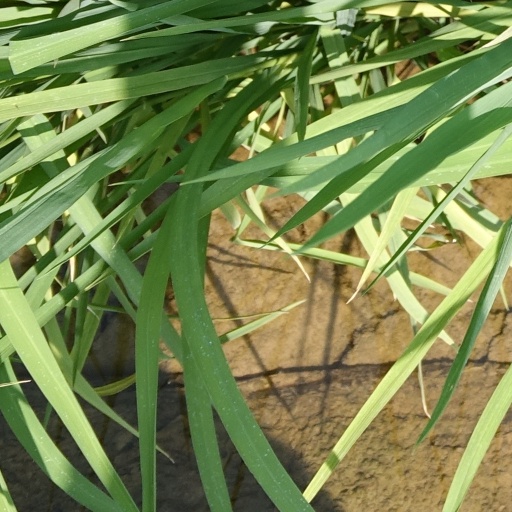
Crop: rice